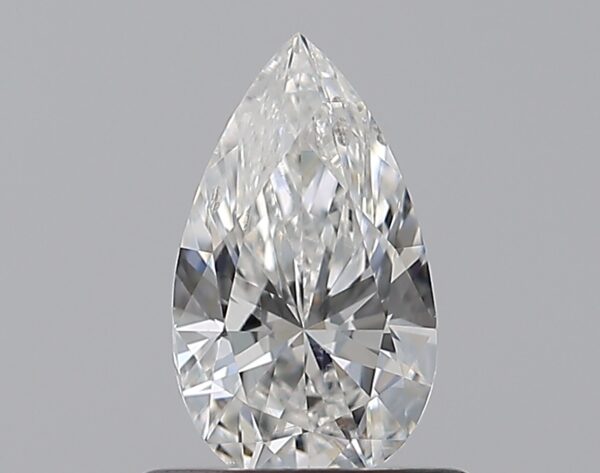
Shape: pear
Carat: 0.59
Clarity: SI1
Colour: F
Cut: EX
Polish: EX
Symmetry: EX
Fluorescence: N
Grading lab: GIA
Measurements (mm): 7.64 x 4.46 x 2.85